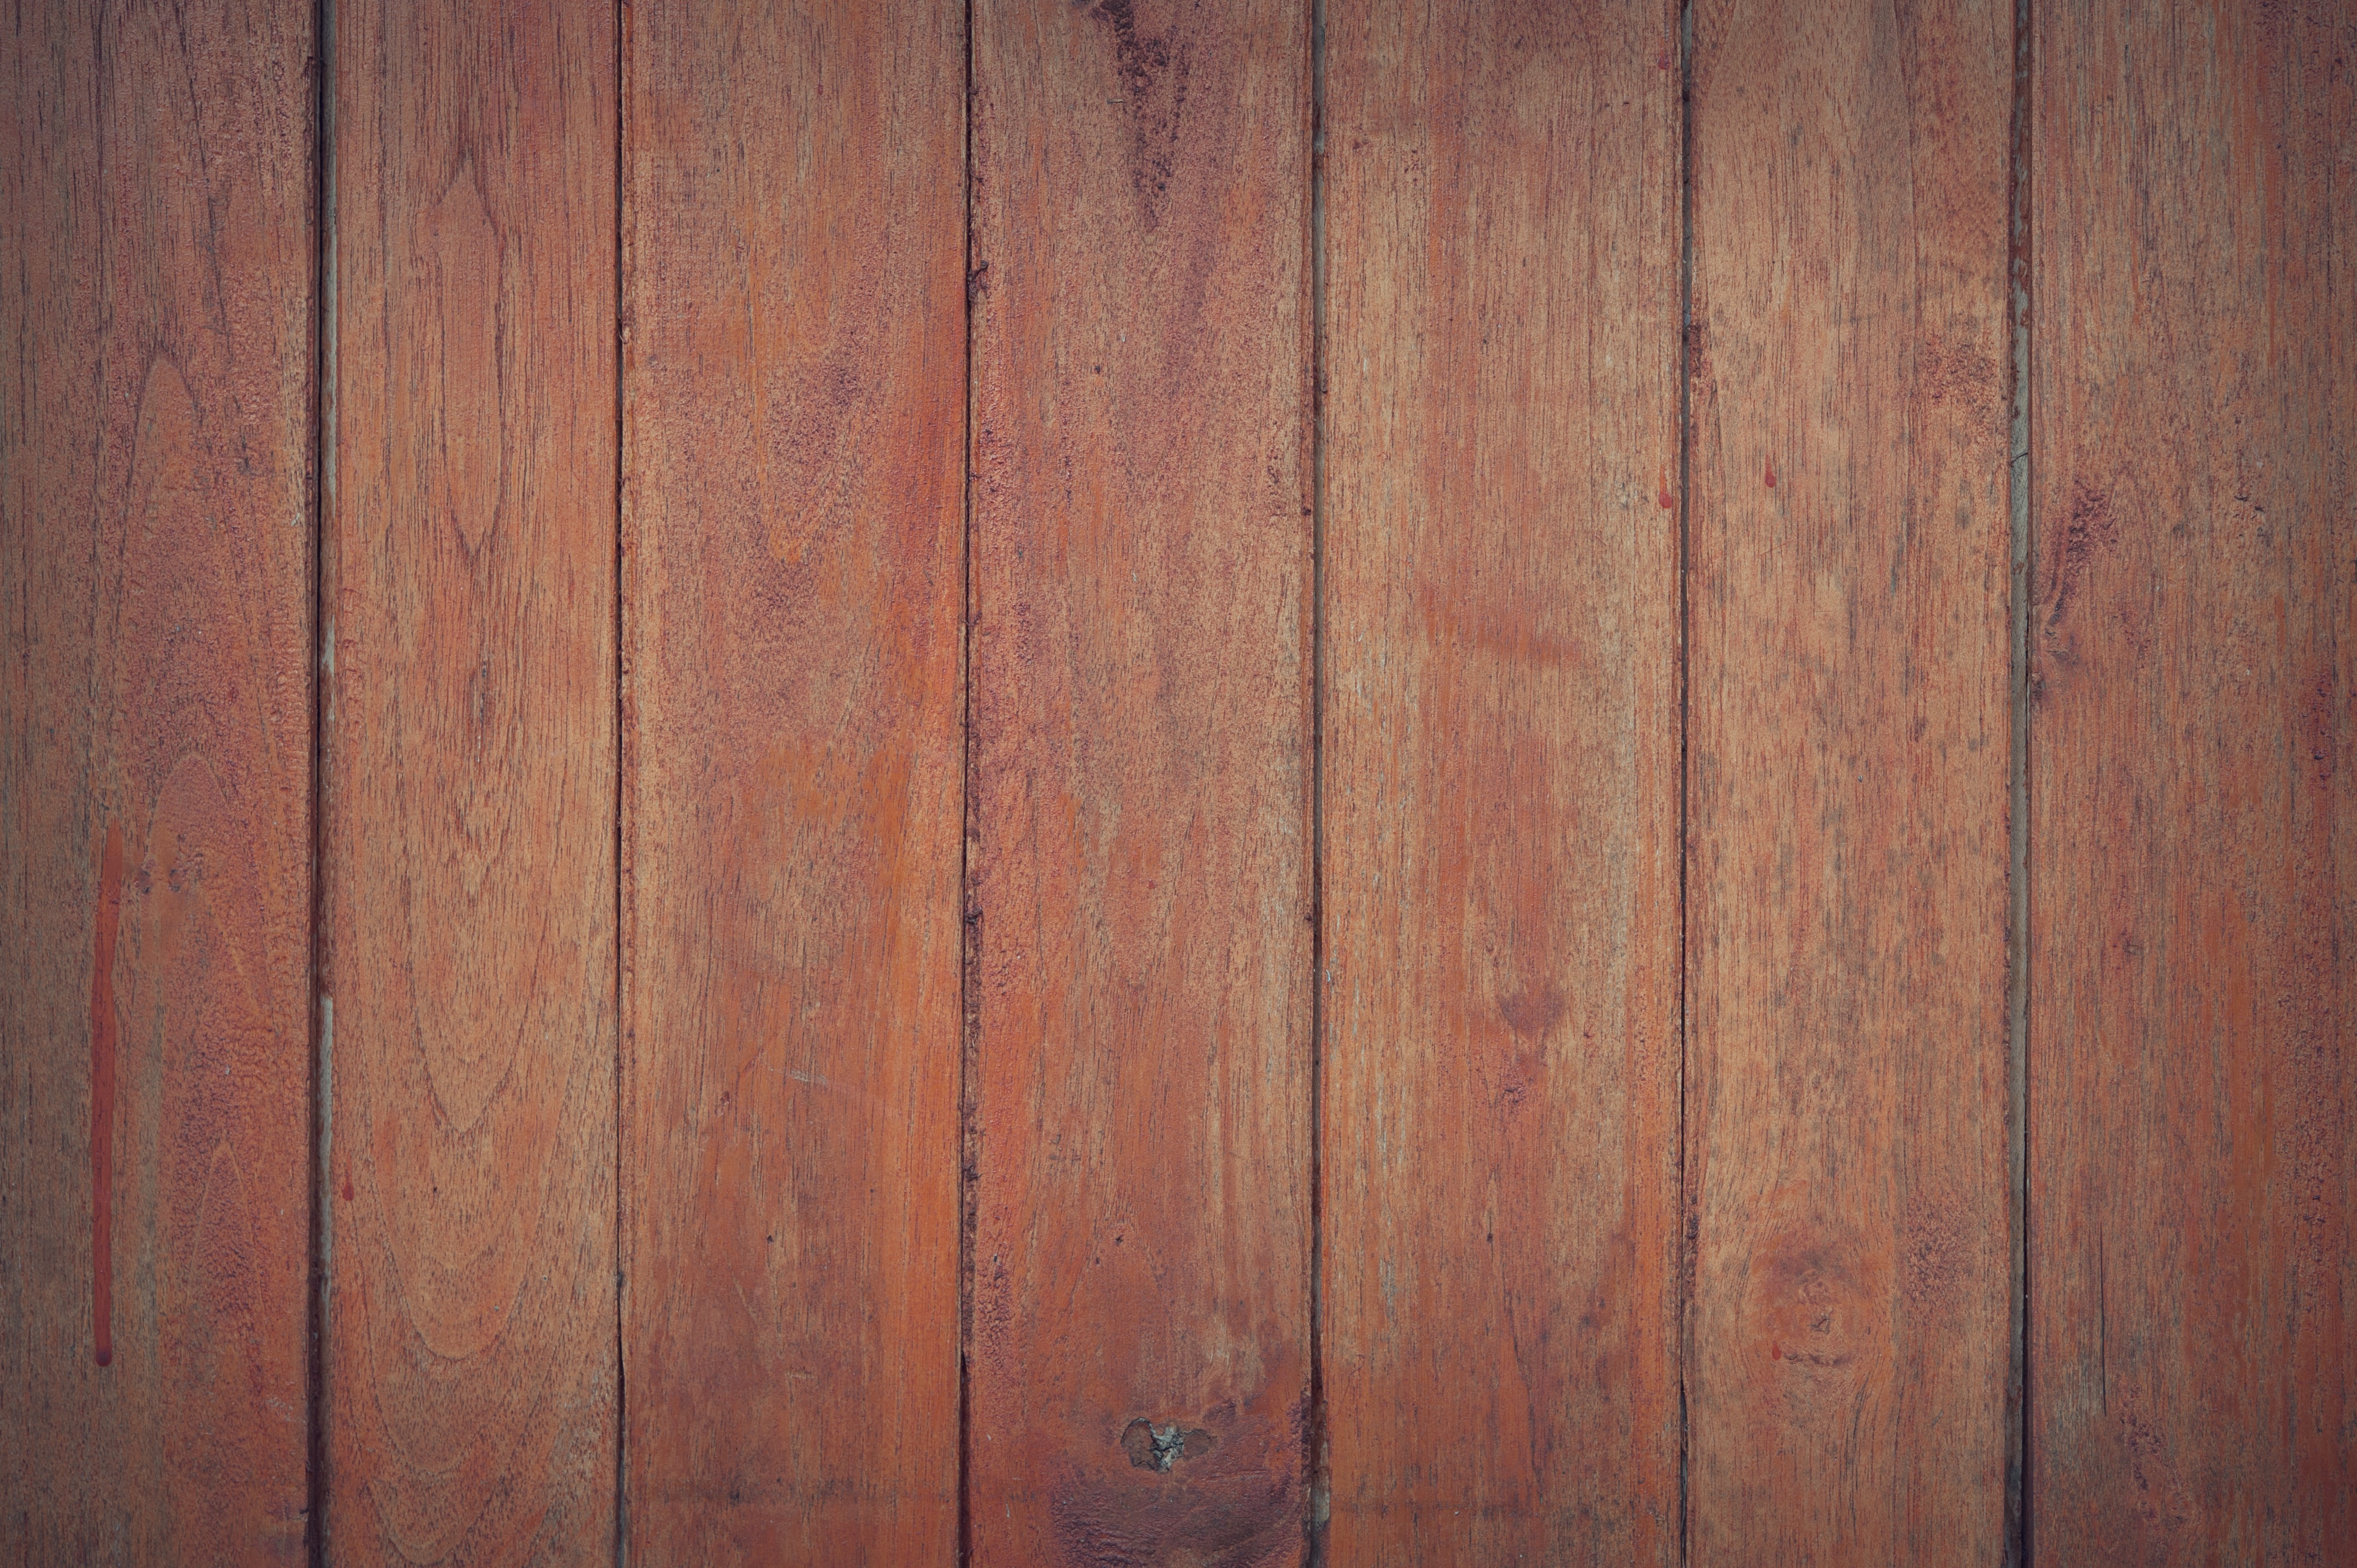
nature, abstract, board, wood, antique, grain, texture, plank, floor, interior, building, home, wall, dark, decoration, color, macro, natural, banner, brown, grunge, dried, closeup, lumber, door, decor, material, background, design, hardwood, decorative, carpentry, oak, backdrop, flooring, wood flooring, laminate flooring, wood stain